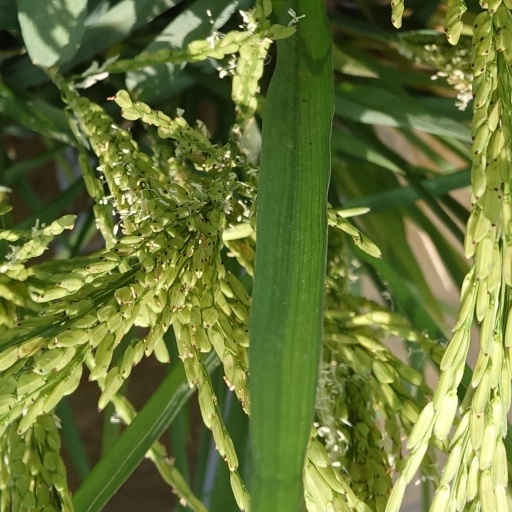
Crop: rice